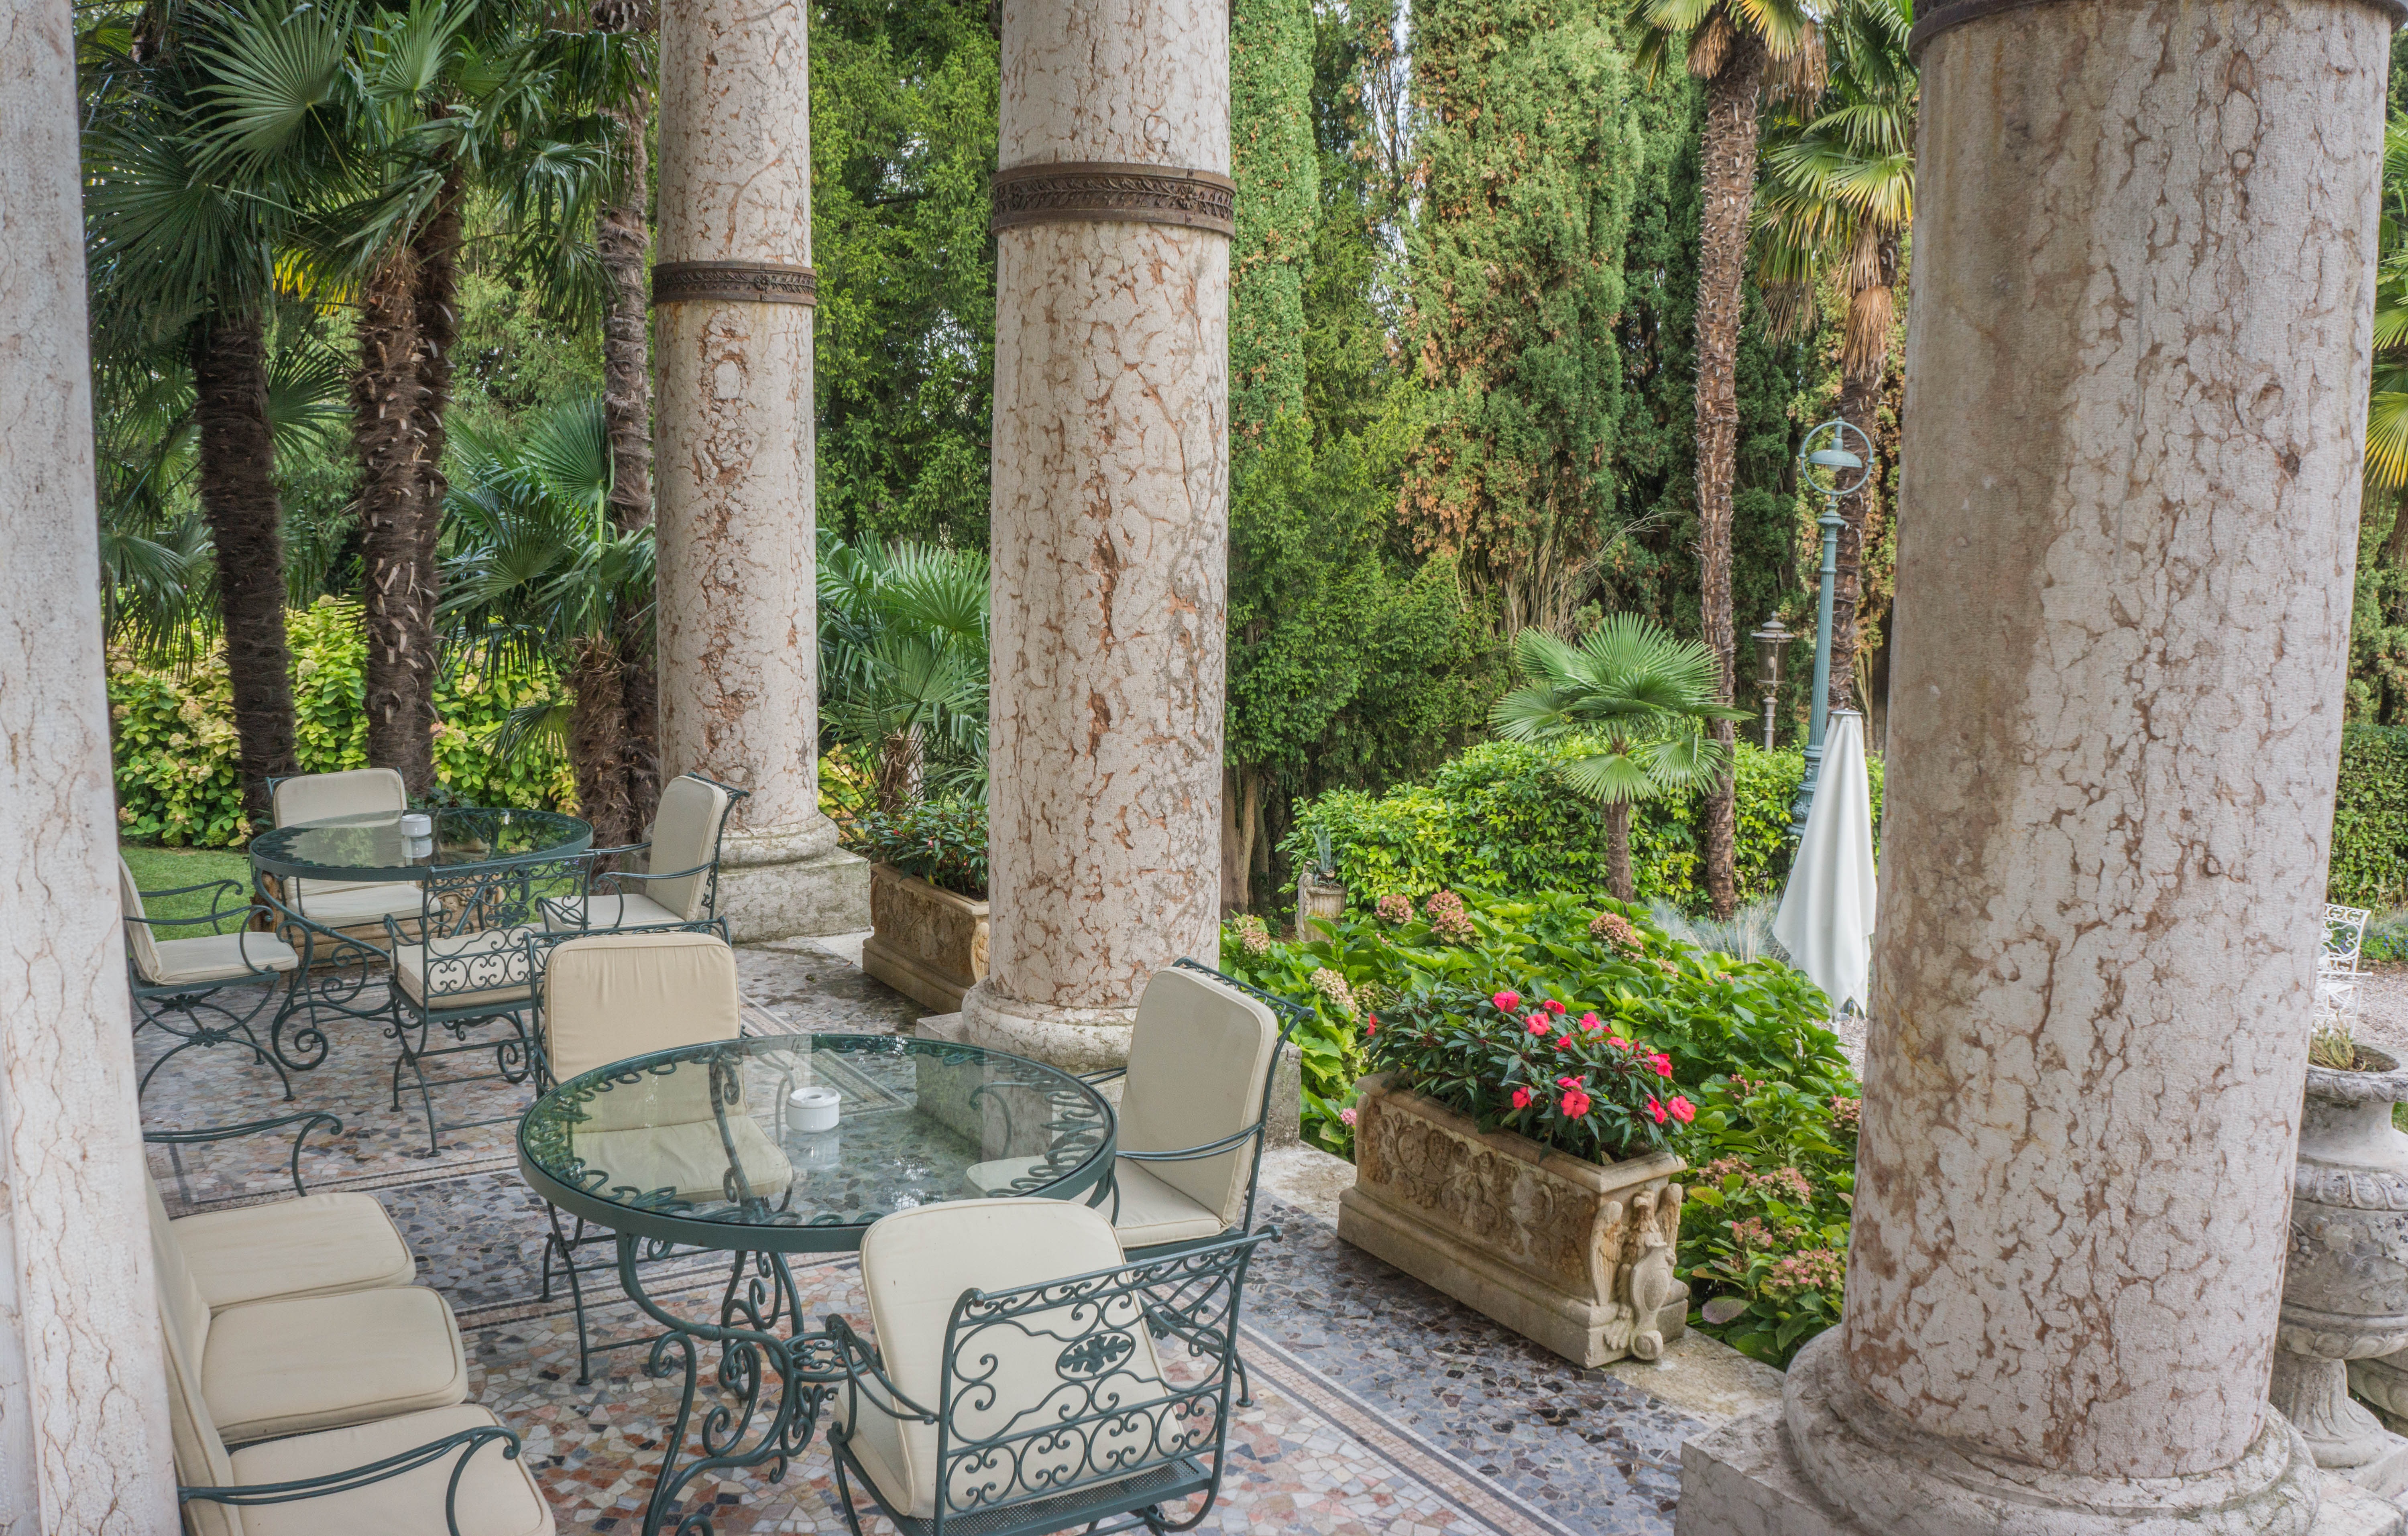
table, landscape, tree, nature, outdoor, plant, flower, chair, summer, green, cottage, backyard, garden, lifestyle, flowers, sunny, courtyard, luxury, resort, estate, yard, lake garda, sirmione, dining area, villa cortine palace, outdoor structure